Mercedes-Benz W186

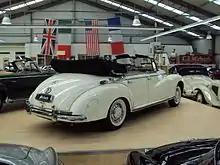
The W186 cabriolet displays the series' streamlined rear lines

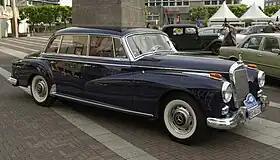
The limousine-length Mercedes-Benz 300d (W189) was introduced in 1957

Designed to give reliable service under prolonged hard use, the engine featured deep water jackets, thermostatically controlled oil cooling, copper-lead bearings and a hardened crankshaft. With no natural cruising speed, the car could sustain anything up to its maximum speed all day, road conditions permitting.